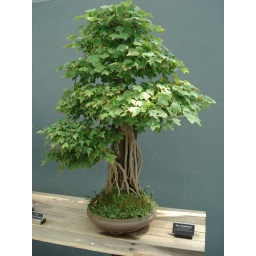
bonsai tree grown around a rock